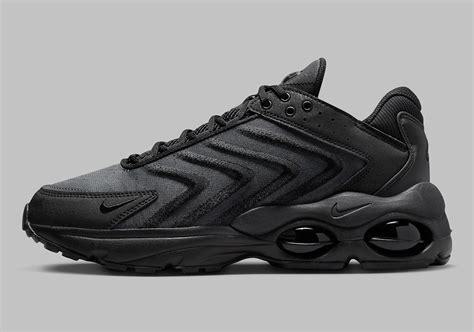
Brand: Nike
Model: Air Max TW